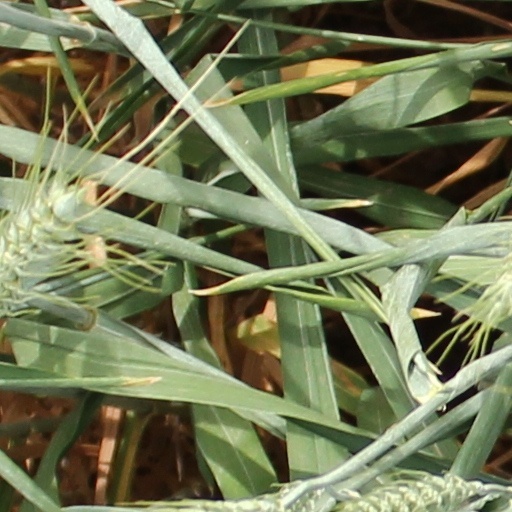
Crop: wheat